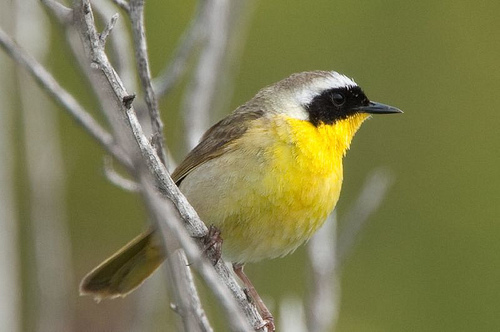
the bird has gray at the very top of its head that runs down its back, a white stripe above the eye, a patch of black around the face, and a yellow neck and breast.
this is a bird with a yellow belly and breast and a black eye.
this bird has a skinny black bill along with a white belly, and yellow breast.
this bird has a yellow belly, a black cheek patch and light gray wings.
this bird is yellow, white, and black in color with a sharp beak, and black eye rings.
this bird is yellow with grey and has a long, pointy beak.
the bird has a striped crown, black eyerings and a yellow breast.
this bird has wings that are brown and has a yellow bellya bright yellow throat, breast, and side blend towards a white belly, while a black beak and mask cover the eyering and cheek patch below a white eyebrow.
this bird has a yellow throat, breast and belly, a small, pointed bill, and a black eyebrow and cheek patch.
Species: Common Yellowthroat